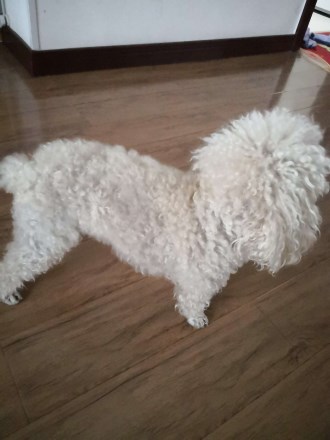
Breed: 7449-n000128-teddy